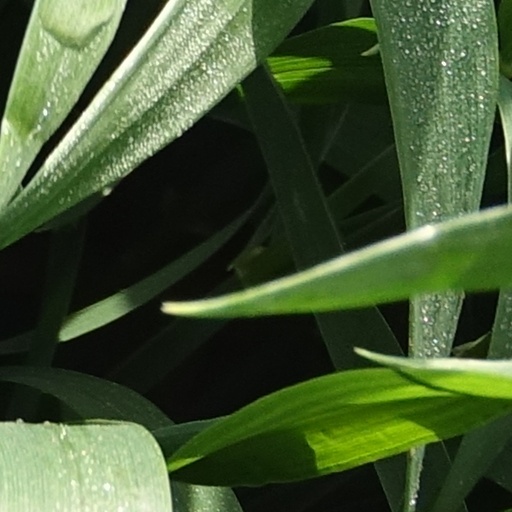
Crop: wheat